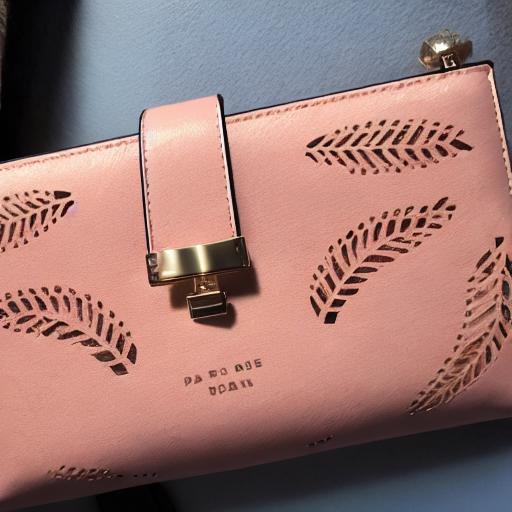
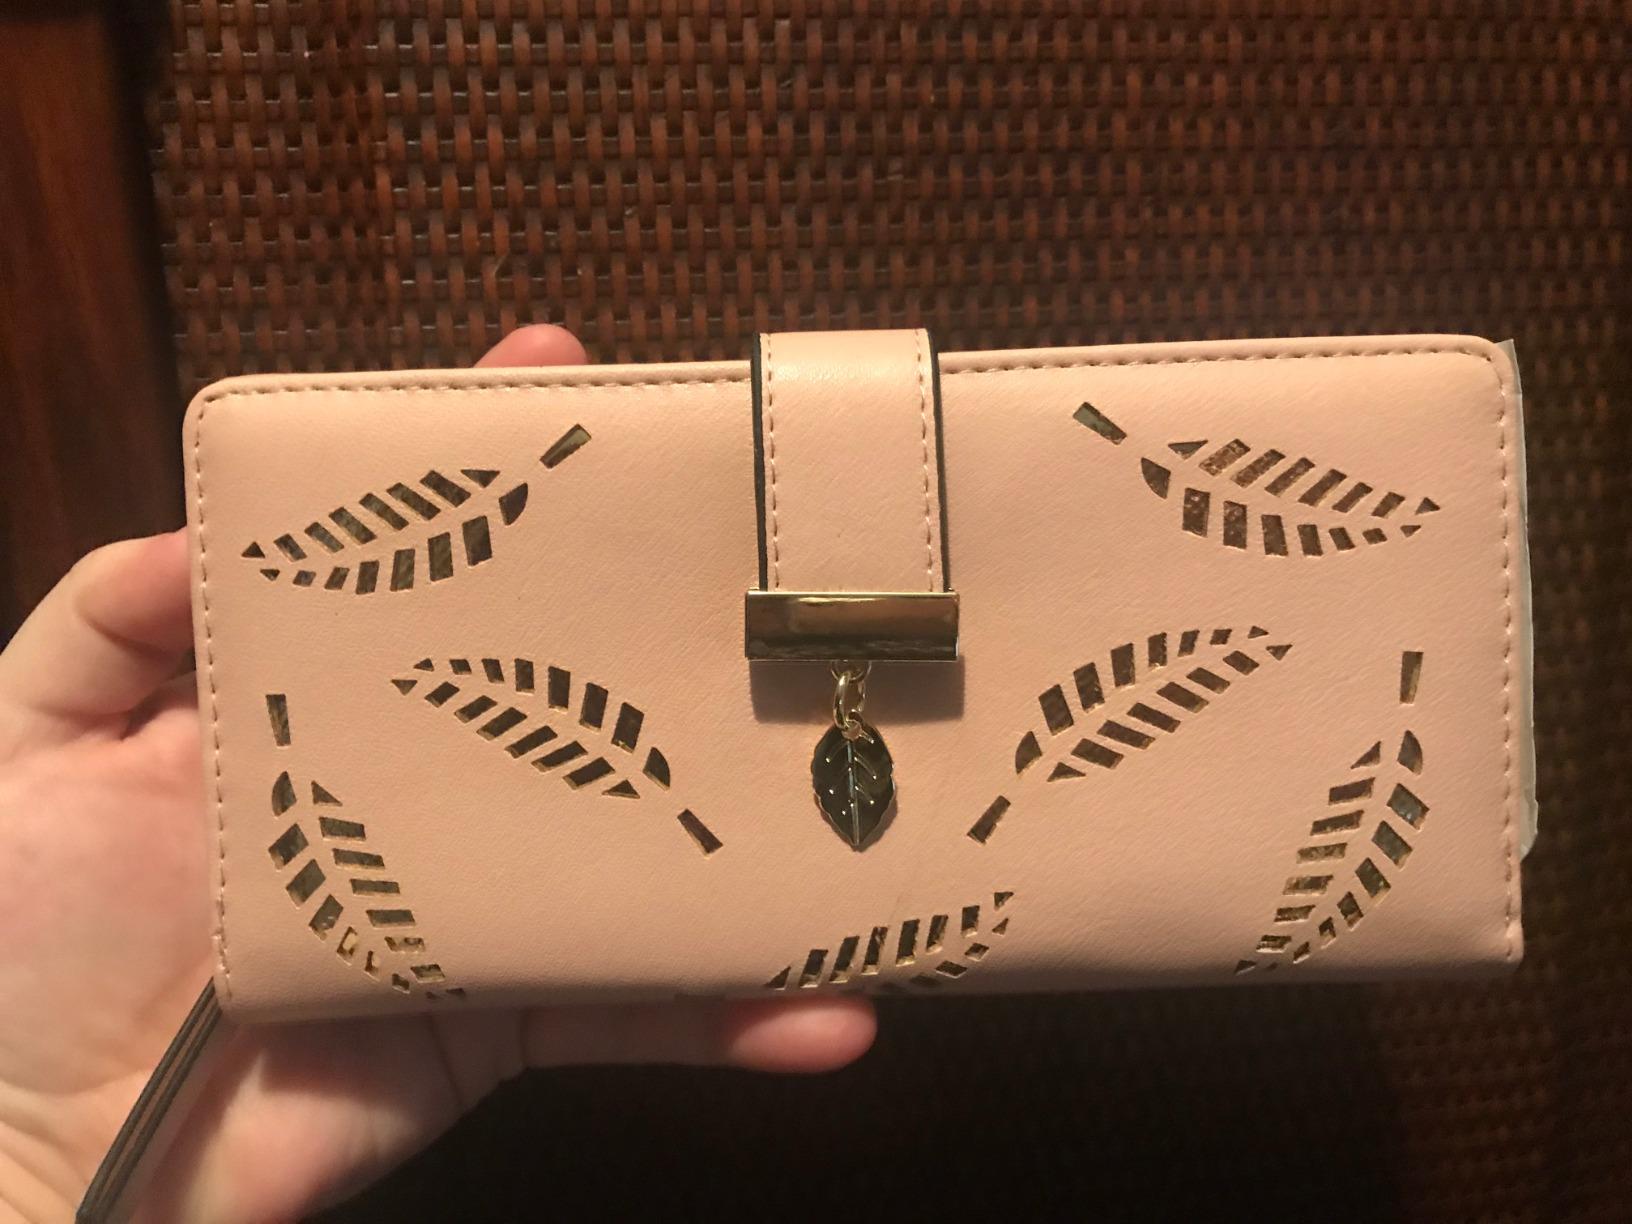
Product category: accessories_handbag
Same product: no